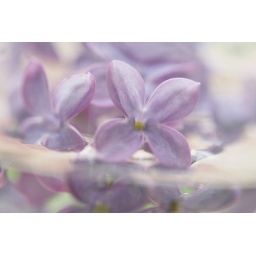
These lilac flowers were place in a cup of water